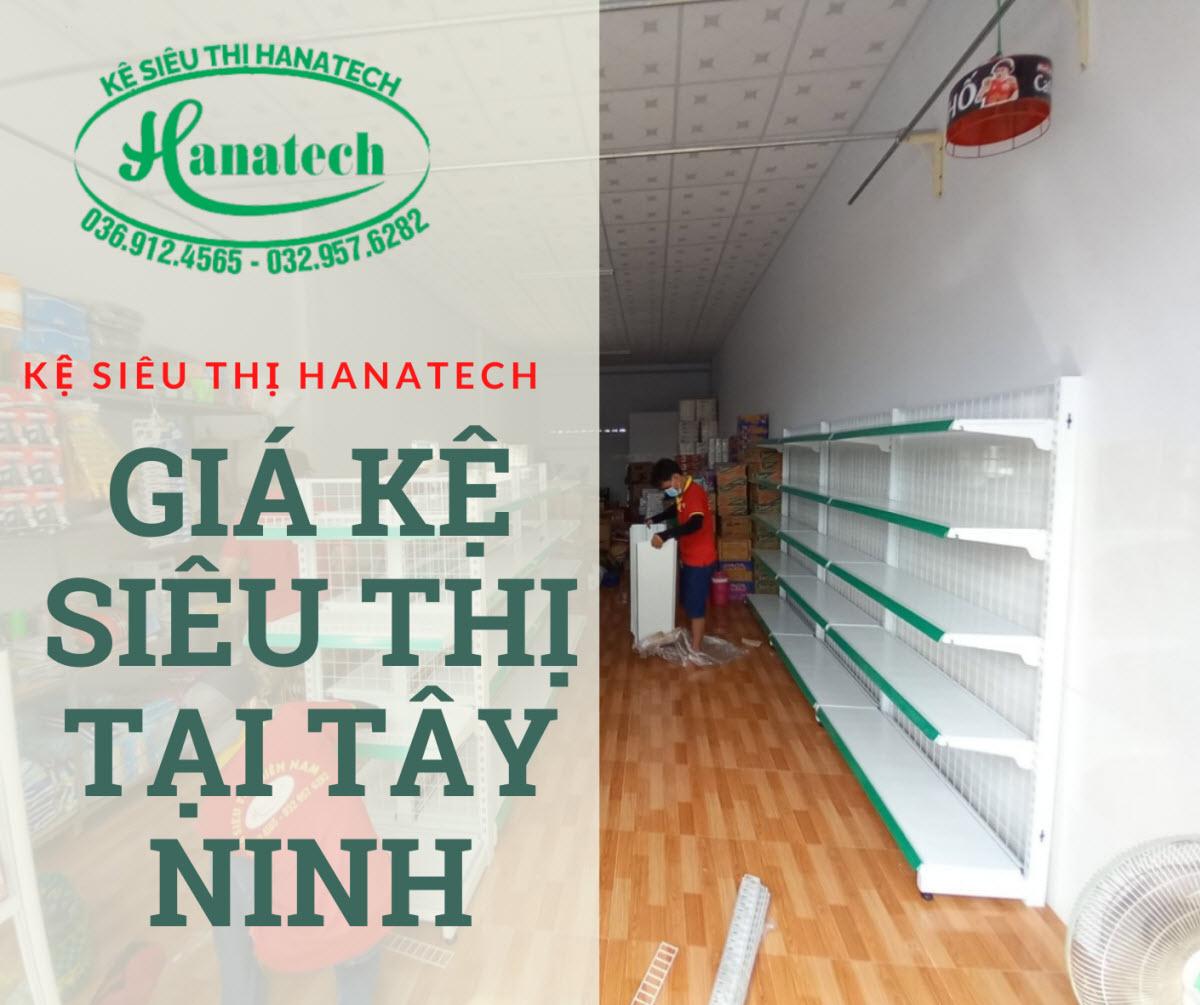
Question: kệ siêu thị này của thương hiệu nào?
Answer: kệ siêu thị này của thương hiệu hanatech